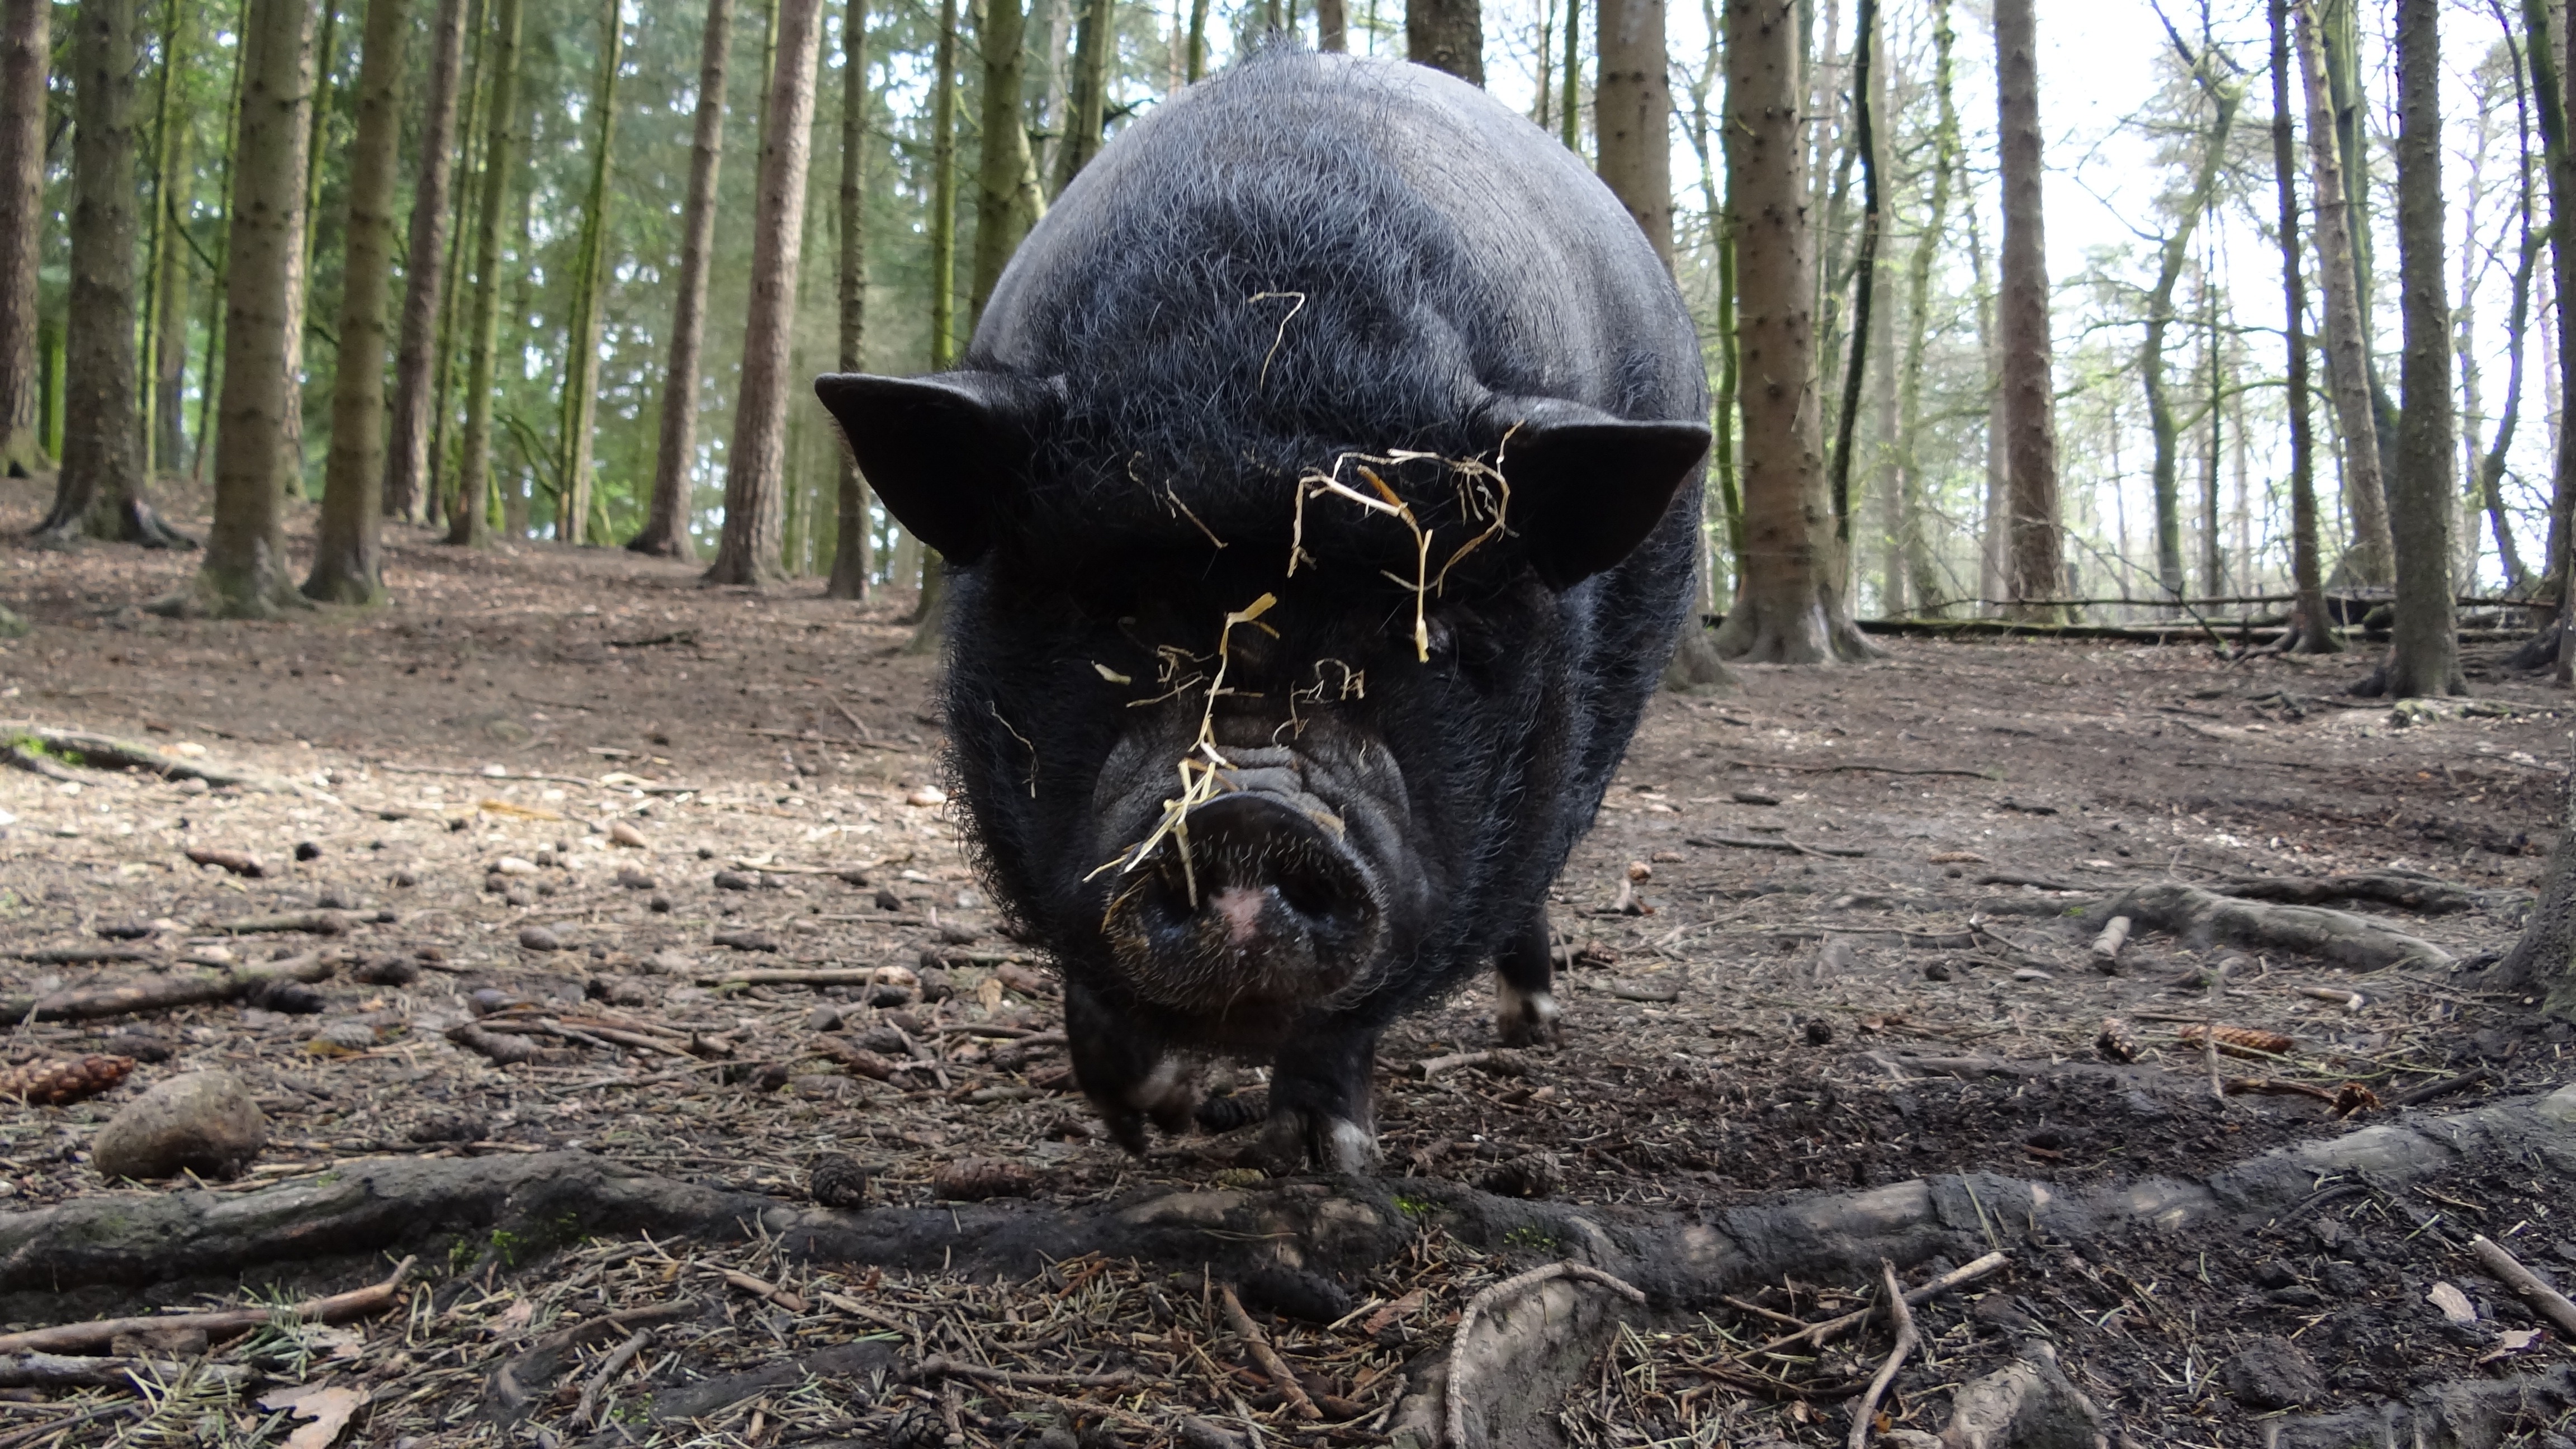
farm, animal, wildlife, mammal, fauna, piglet, pig, domestic pig, pot bellied pig, pig like mammal